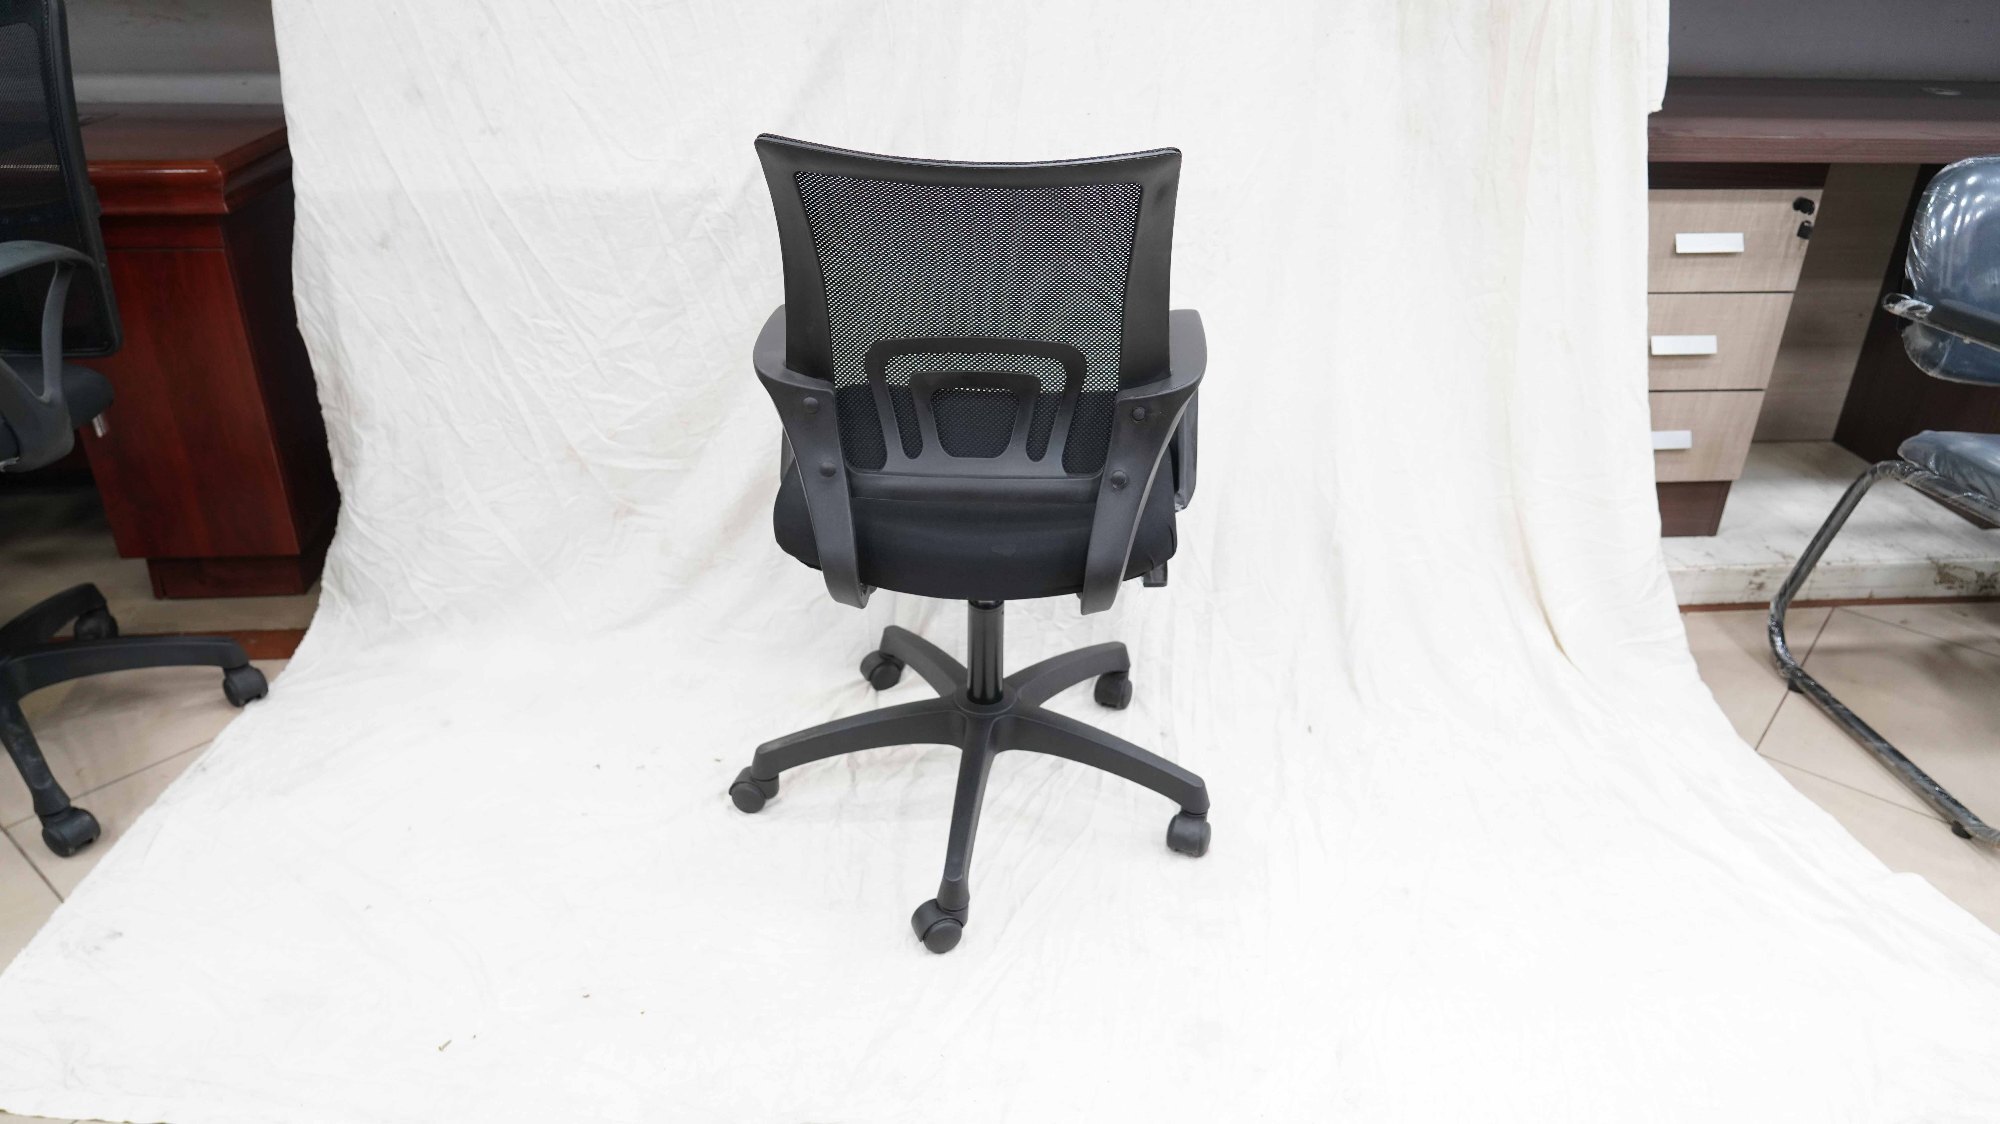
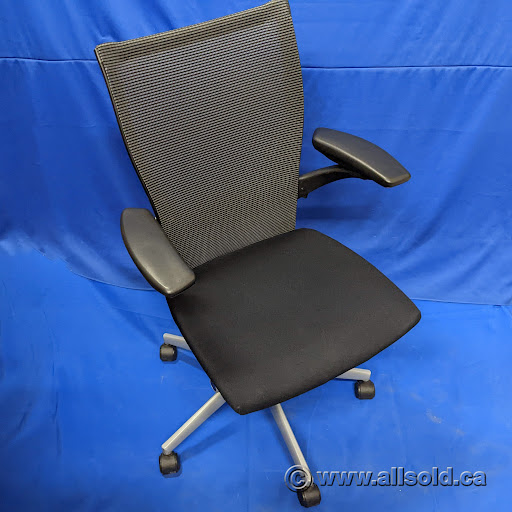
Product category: items_chair
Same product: no